Heylaa

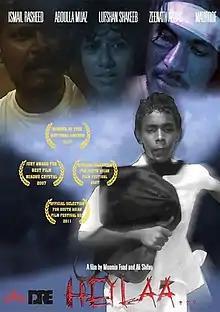
Official film poster

Heylaa is a 2006 Maldivian crime film written and directed by Moomin Fuad. Produced by Mohamed Samee, the film stars Ismail Rasheed, Ahmed Mauroof and Zeenath Abbas in pivotal roles. Winning five Gaumee Film Awards, the film was also screened at several Film Festivals including the South Asian Film Festival Maldives, 2007.